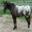
Label: horse